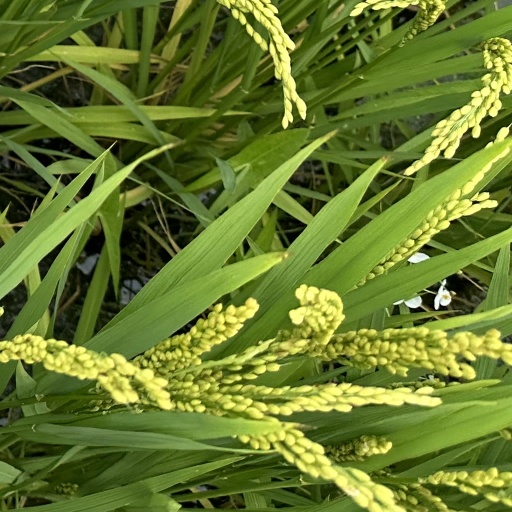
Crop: rice